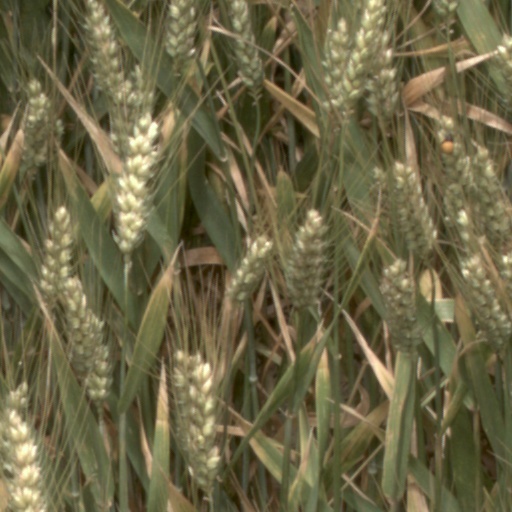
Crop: wheat